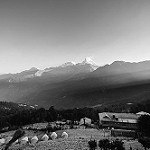
Label: B & W